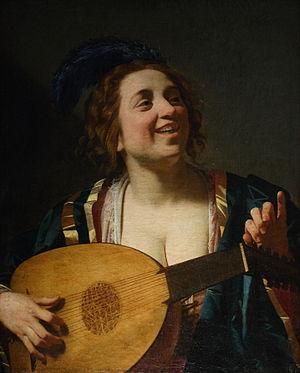
Gerrit – ou Gerard – Hermansz. van Honthorst, surnommé aussi, en français et en italien, Gérard de la Nuit ou Gérard des Nuits, né le 4 novembre 1590 à Utrecht où il est mort le 27 avril 1656, est un peintre de genre et d'histoire et un portraitiste flamand du siècle d’or.